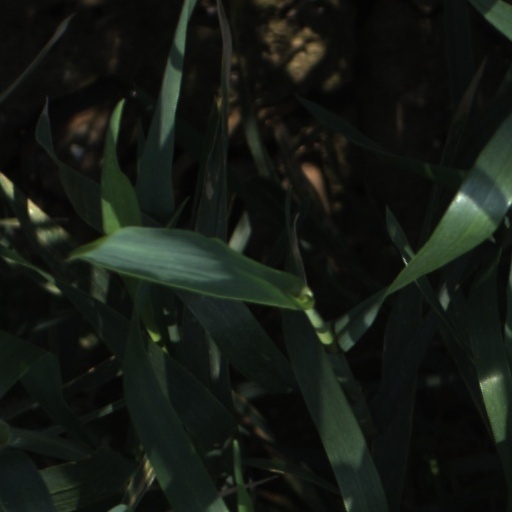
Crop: wheat